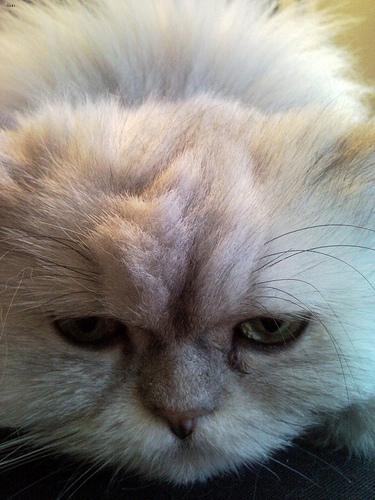
Breed: Persian